Bloomfield, New Jersey

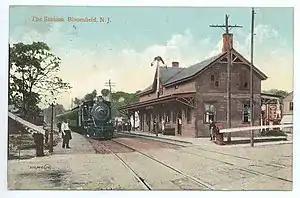
Bloomfield Station in 1908

In the township's first century, Brookdale farms thrived while southern Bloomfield industrialized, and the township's infrastructure, civil framework and social institutions developed. Several miles of the Morris Canal passed through Bloomfield. The Oakes woollen mill thrived as a major supplier to the Union Army.